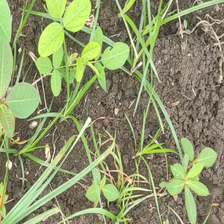
Weed species: Lavhala_(Cyperus_Rotundus)